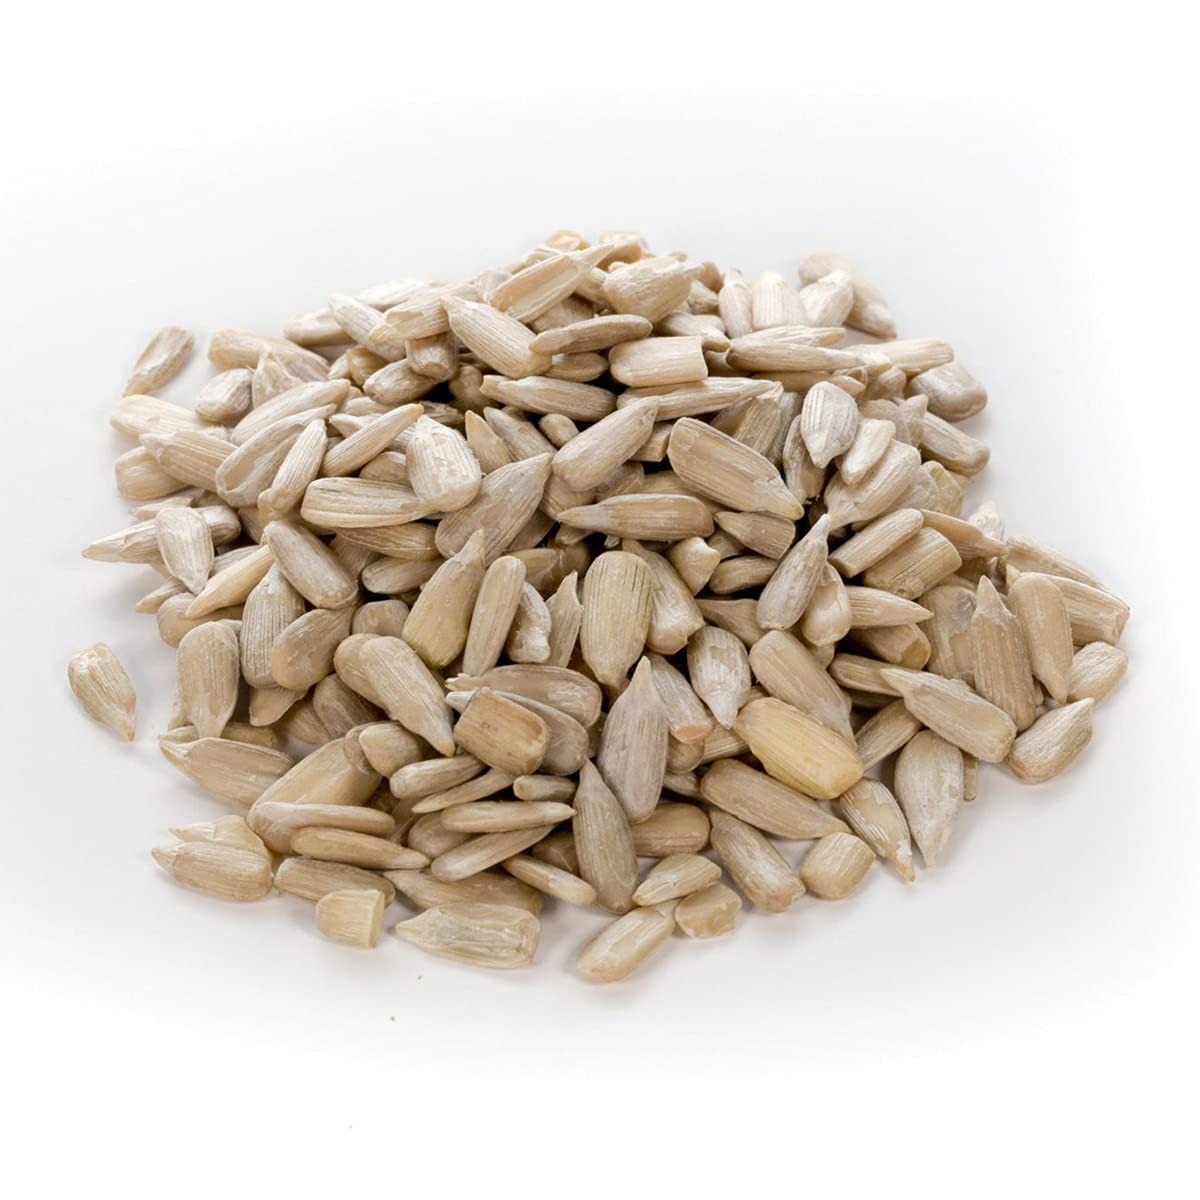
Item Name: Bulk Sunflower Seeds 25 Pound Wholesale Box
Bullet Point 1: Raw unsalted sunflower kernels, shelled (with no shells) with no added salt
Bullet Point 2: Edible sunflower seeds may be tiny but they are packed with nutrients
Bullet Point 3: Sunflower seeds are harvested from the flower head of the sunflower plant
Bullet Point 4: Non-GMO and gluten-free, sunflower seeds are a healthy snack food for all ages
Bullet Point 5: Enjoy this healthy snack by the handful right out of the bag, their firm yet tender texture make them hard to resist
Value: 400.0
Unit: Ounce

Price: 71